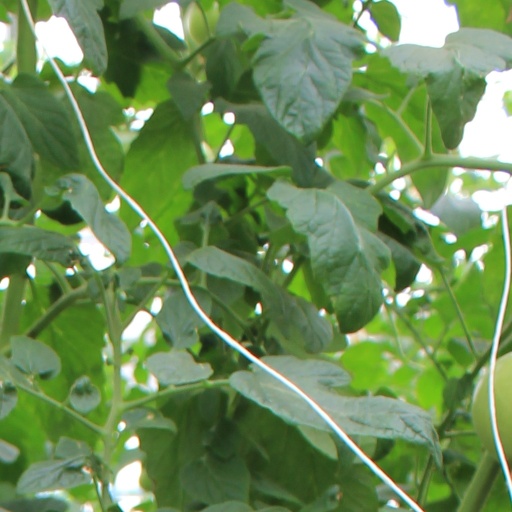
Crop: tomato